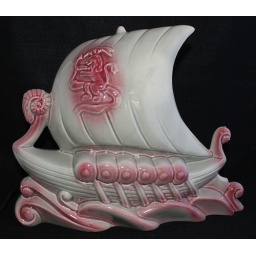
Made by Navis &amp;amp; Smith Co. Unusual gray glaze with red accents